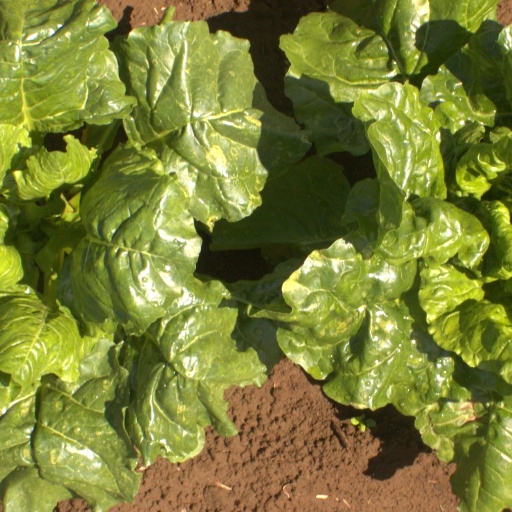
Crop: sugar beet